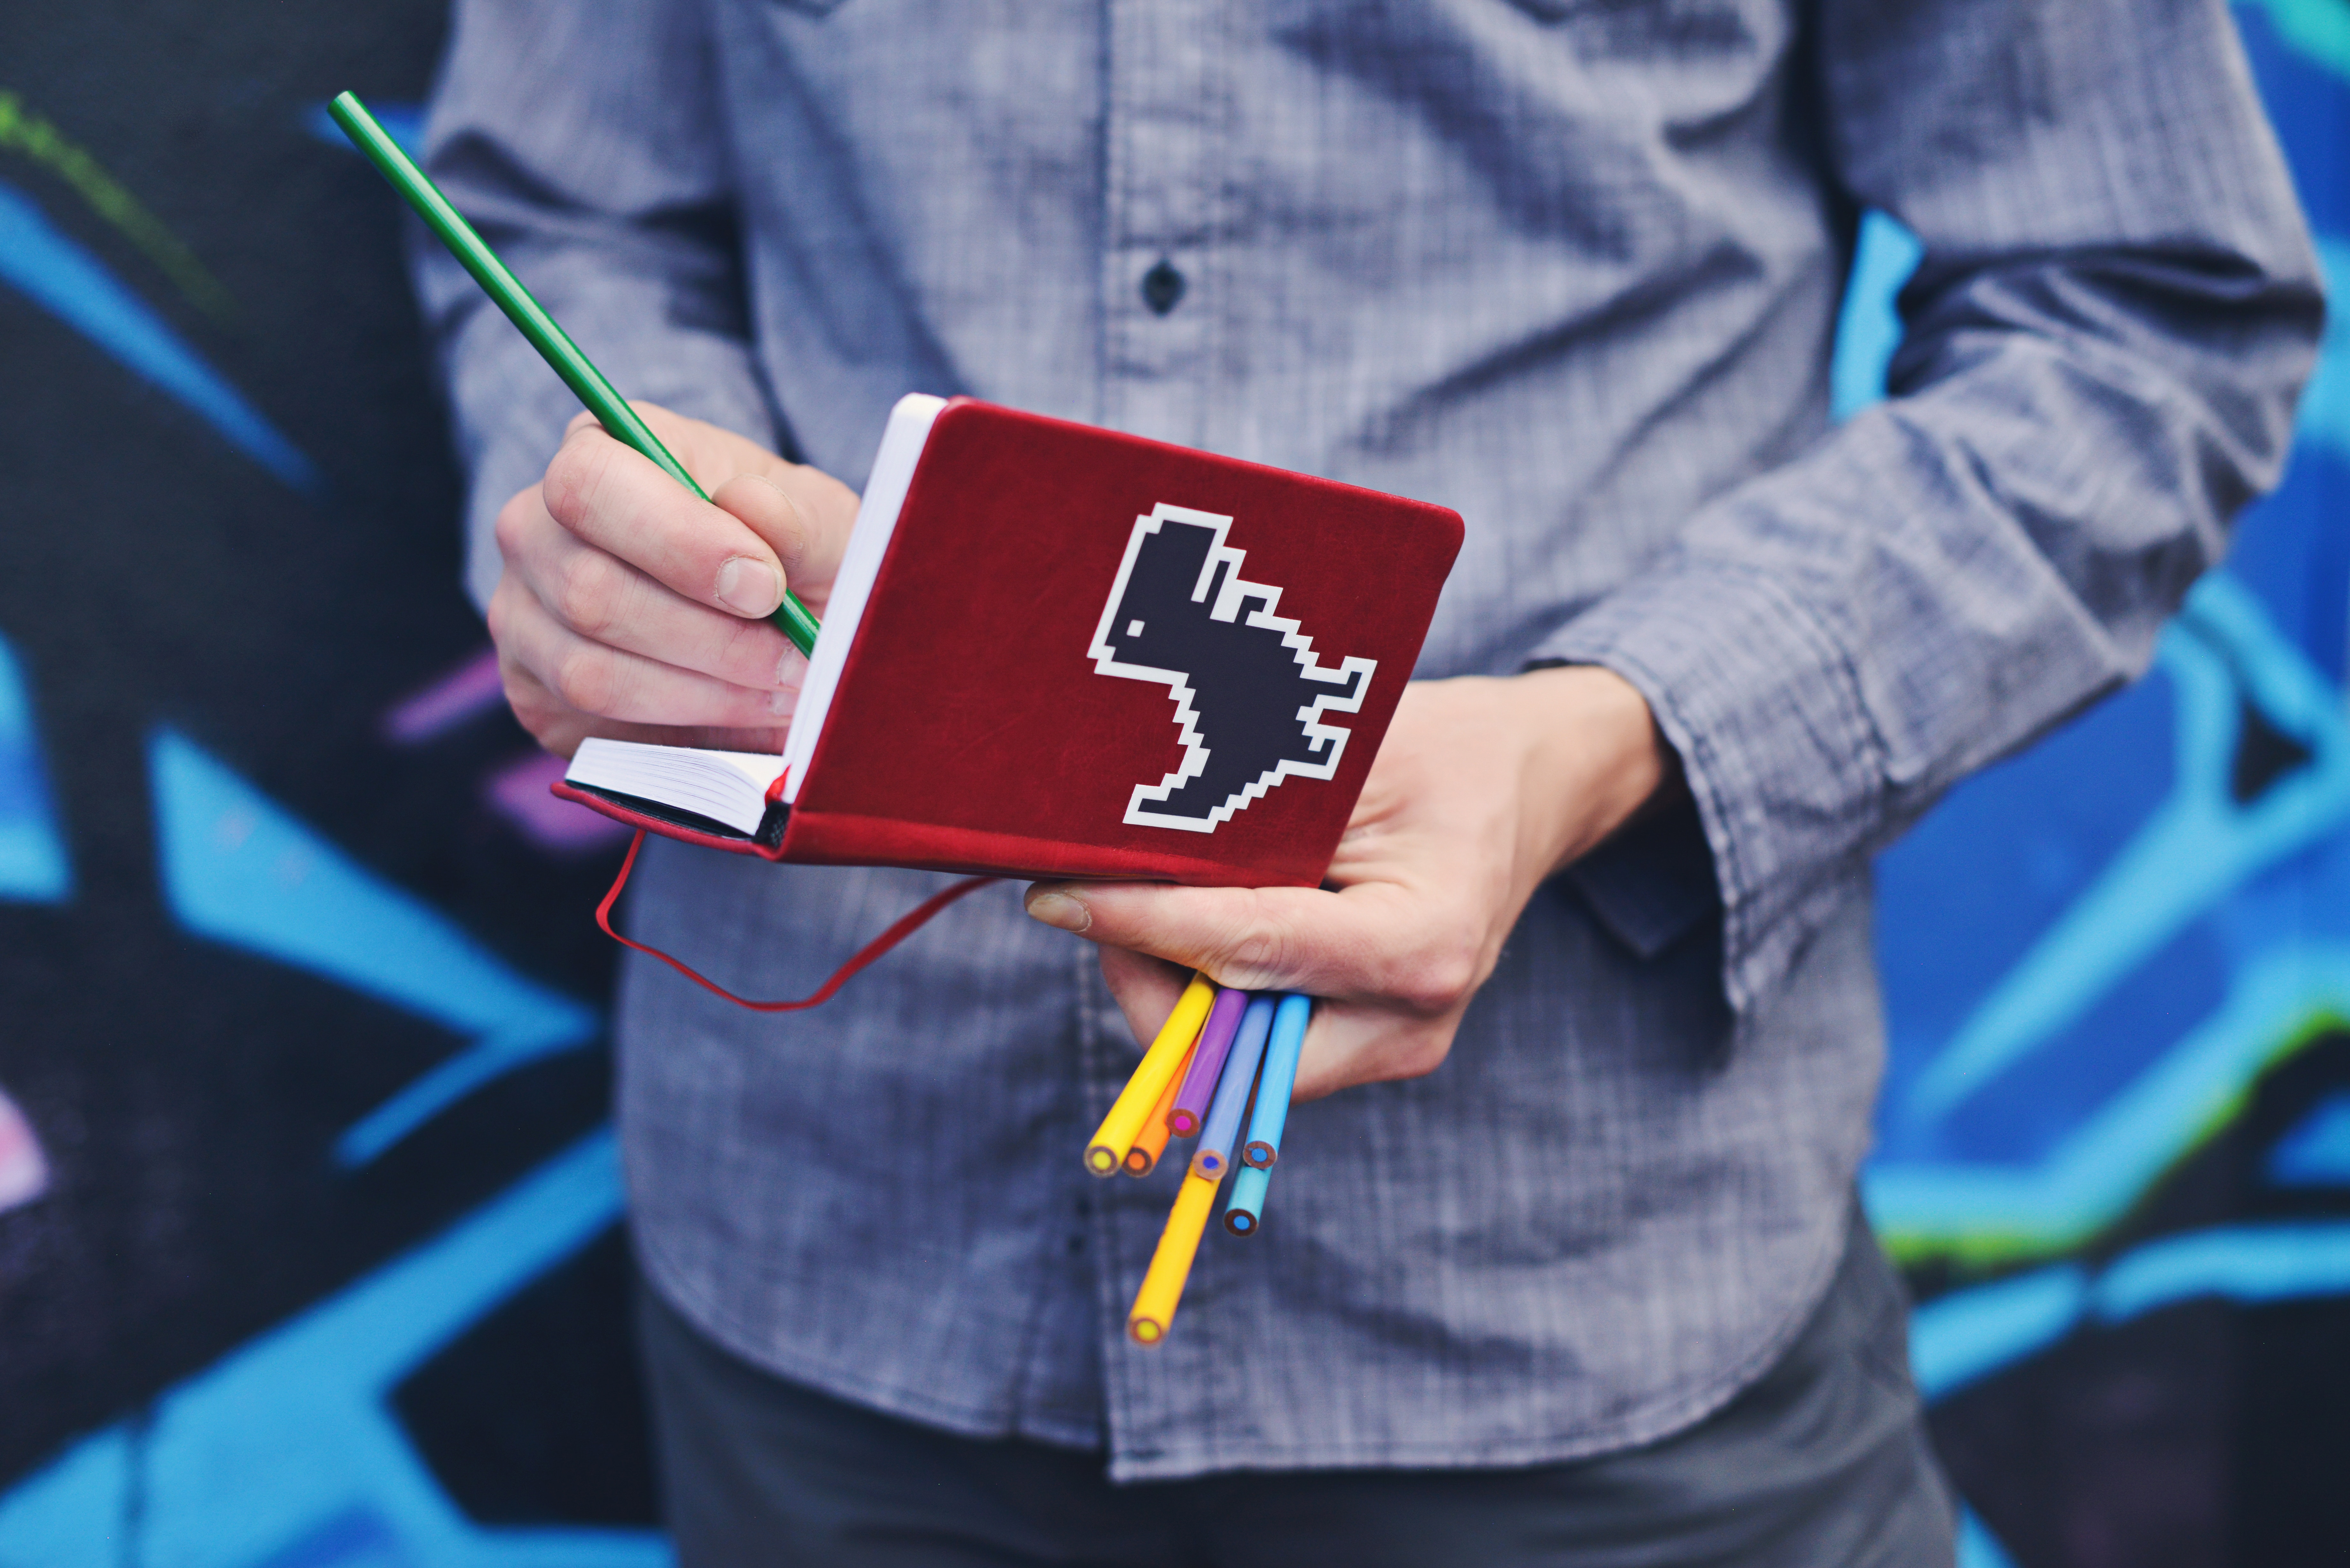
hand, red, color, blue